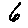
Label: 6